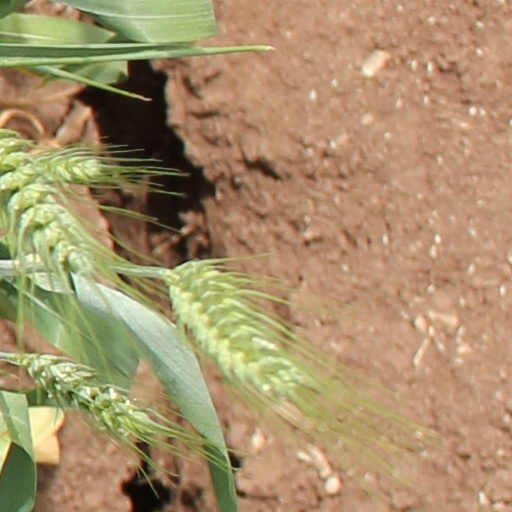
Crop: wheat